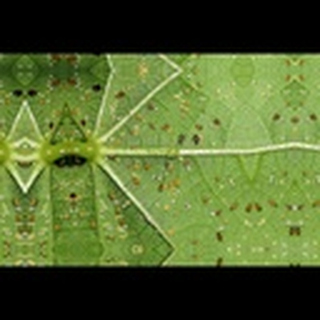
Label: cotton_aphids